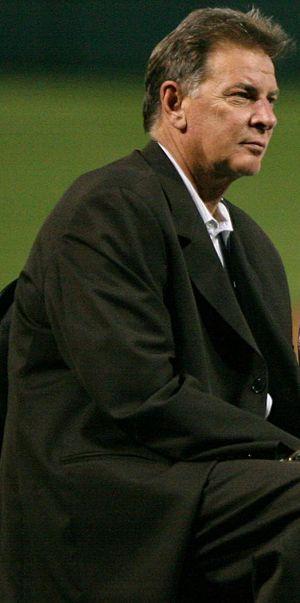
Michael Kendall Flanagan est un lanceur américain de baseball ayant joué dans les Ligues majeures de 1975 à 1992.